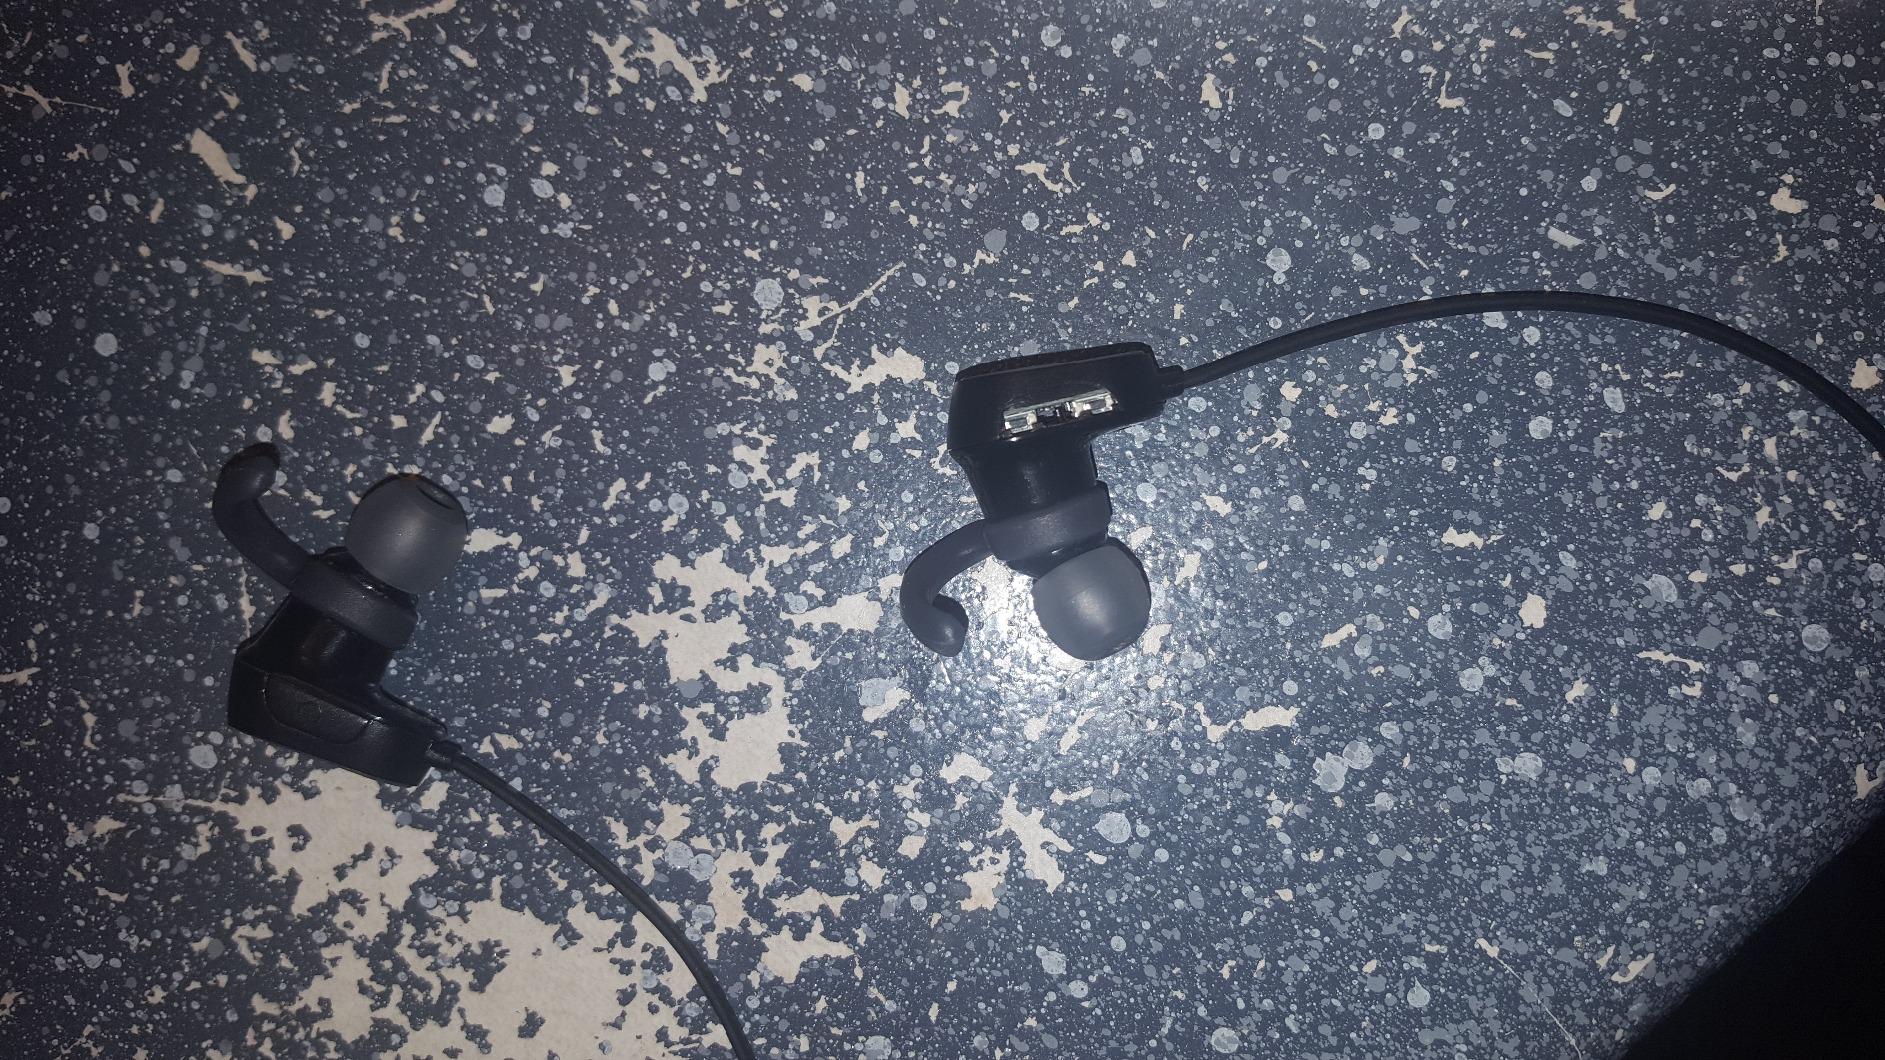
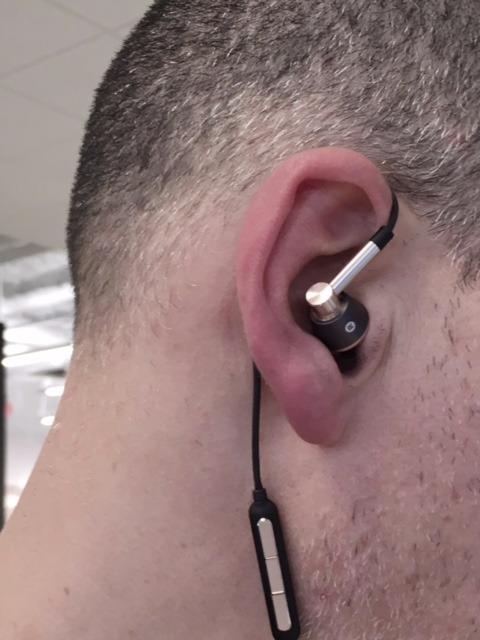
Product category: headphones
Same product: no